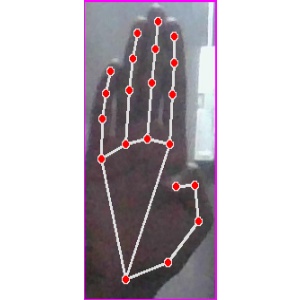
अक्षर: झ